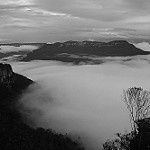
Label: B & W